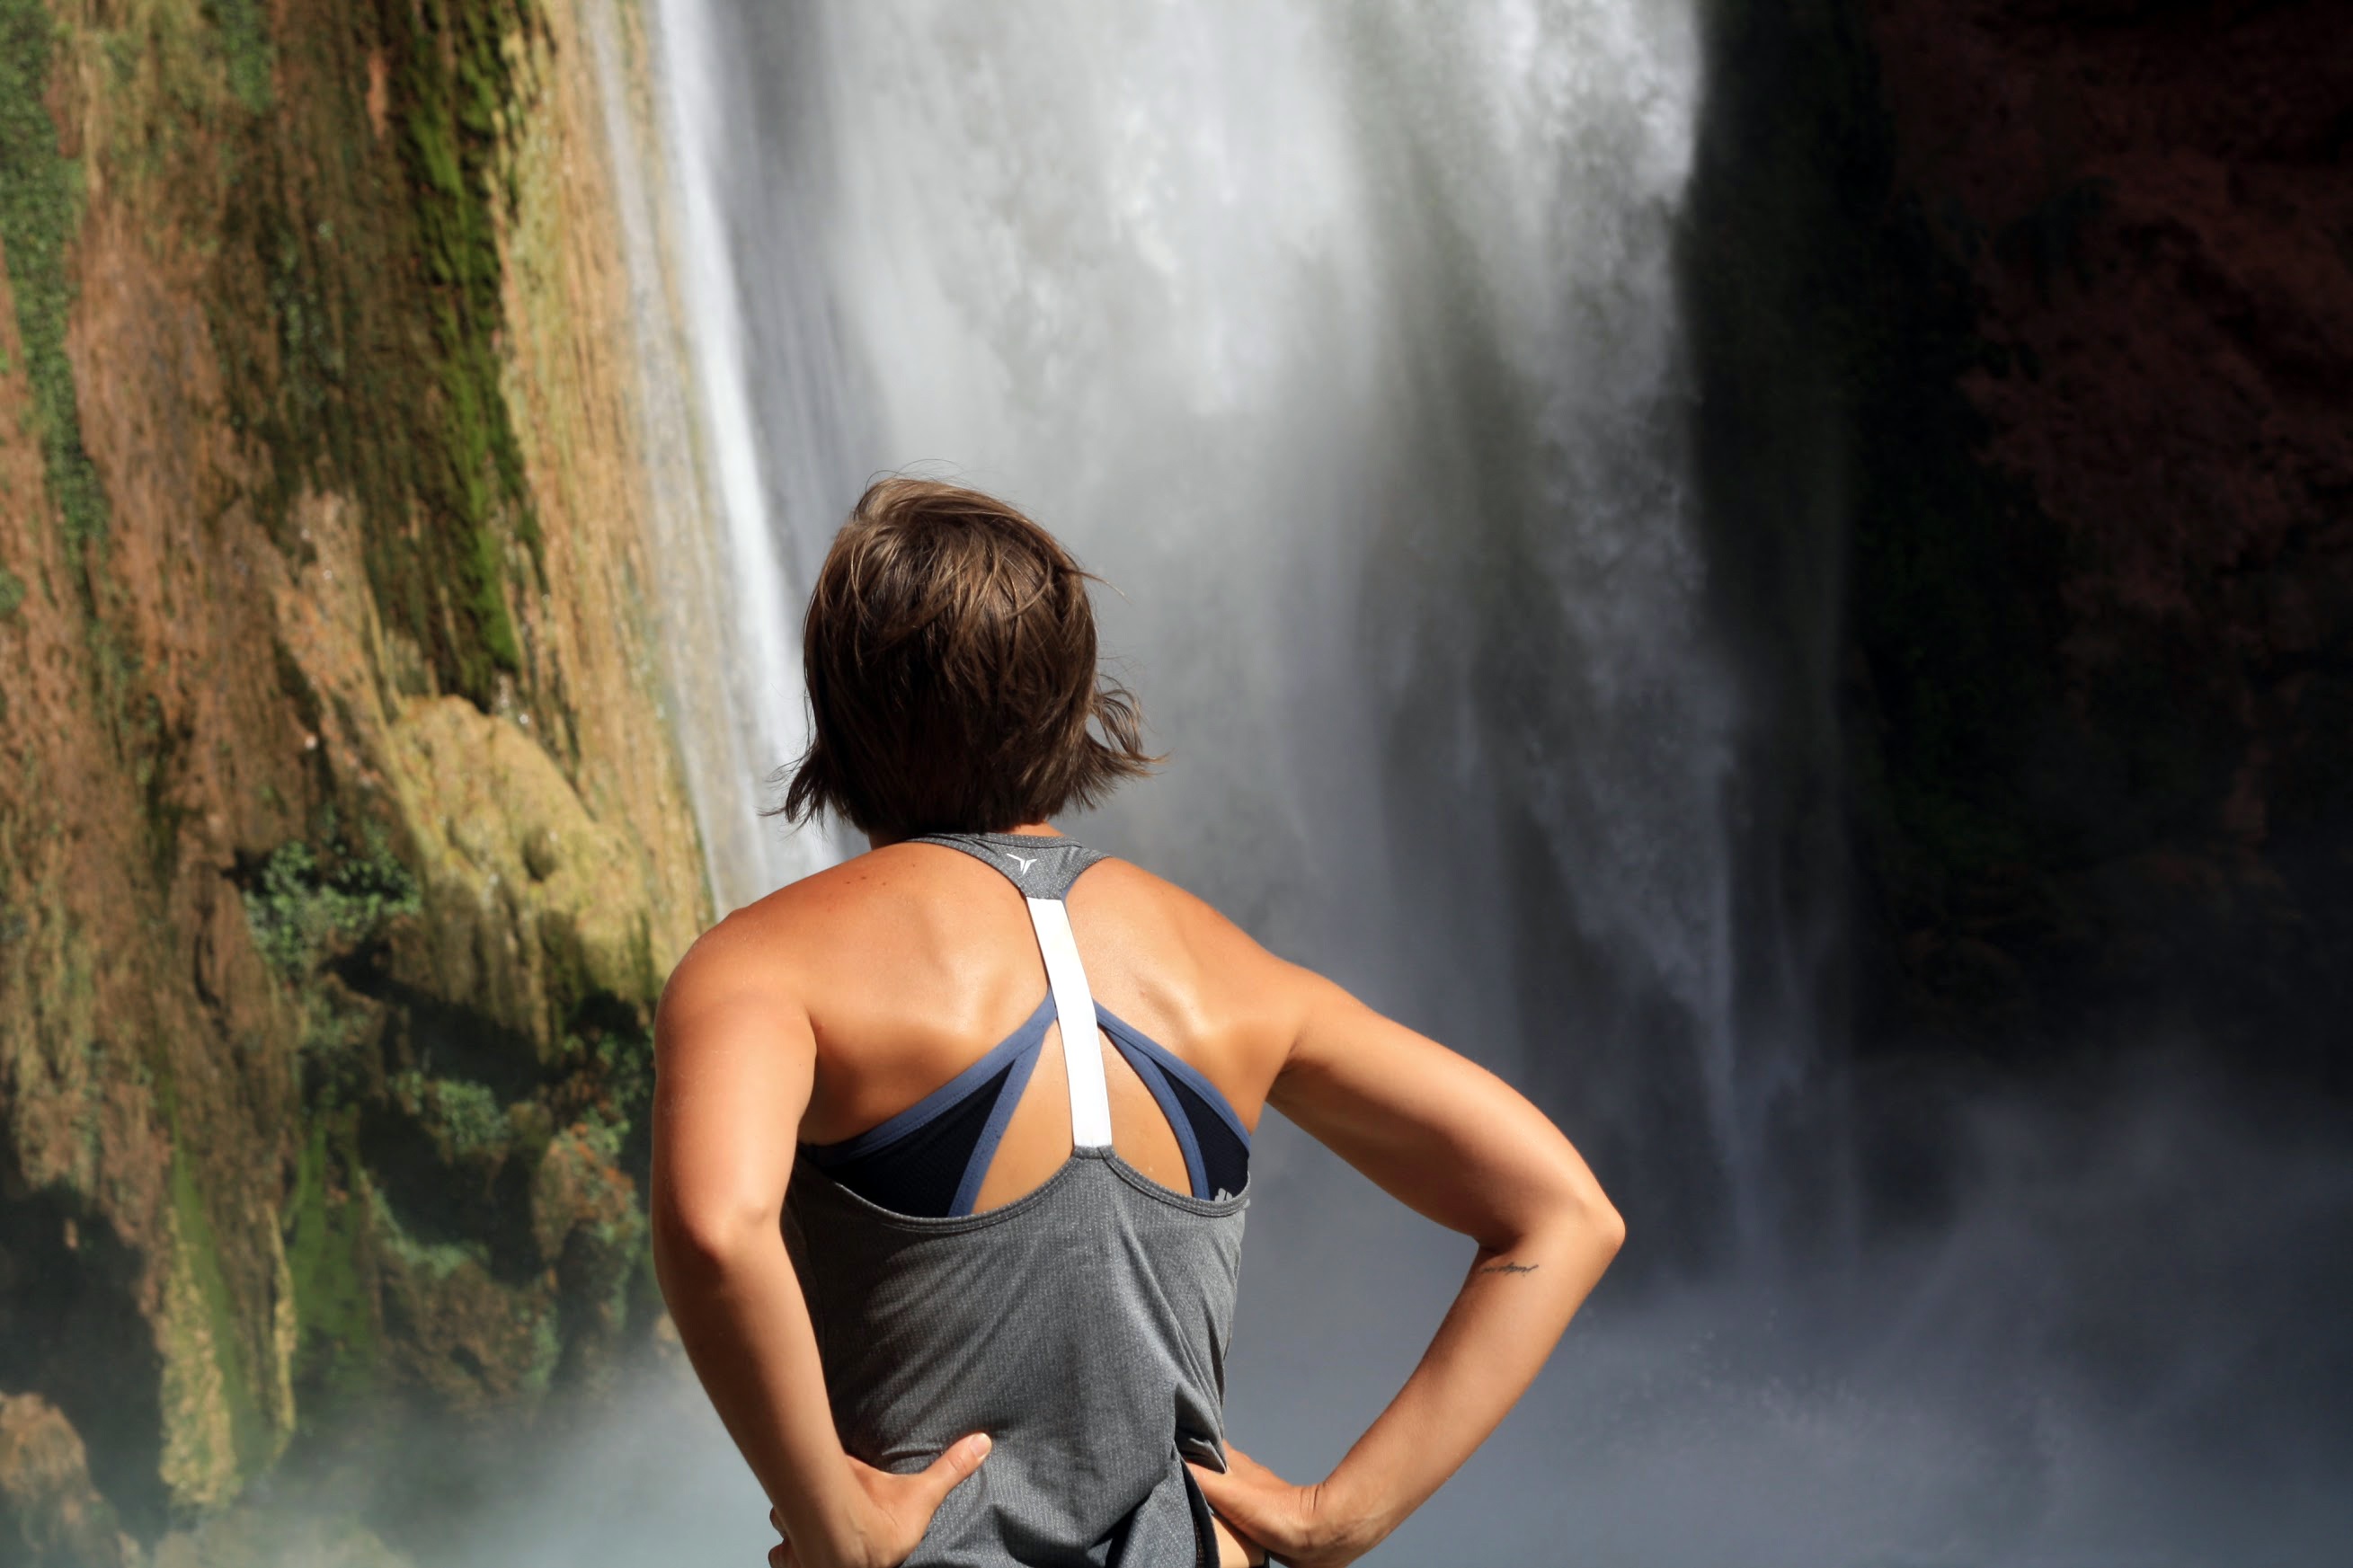
waterfall, adventure, model, fashion, sports, beauty, water feature, photo shoot